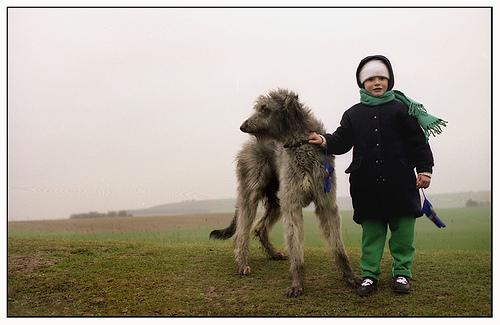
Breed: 224-n000056-Scottish_deerhound